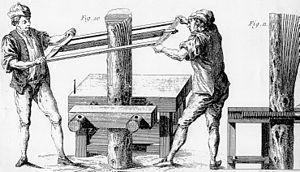
Le sciage du placage par Roubo. Menuisier et auteur d'une encyclopédie fin XVIIIe siècle.
André-Jacob Roubo est un menuisier et ébéniste français, né en 1739 à Paris, mort le 10 janvier 1791 dans la même ville. Il est connu pour son L'Art du menuisier, un ouvrage très exhaustif sur l'art de la menuiserie et ses à-côtés au XVIIIᵉ siècle.
En menuiserie et ébénisterie, le placage est l'application de feuilles de bois collées en revêtement sur un assemblage de menuiserie. Dans un sens restreint pour un meuble donné, le placage est l'ensemble des feuilles qu'il comporte.